The Gammage Cup

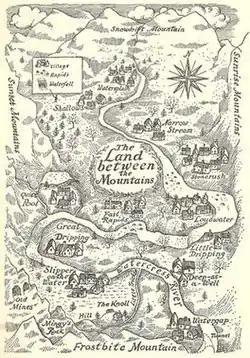
Map of the Land Between the Mountains by Erik Blegvad.

The story starts in a fictional valley named the Land Between the Mountains. It is surrounded by four mountain ranges: Snowdrift to the north, Frostbite to the south, the Sunrise Mountains to the east and the Sunset Mountains to the west. This valley is populated by twelve villages of Minnipins, a race of industrious "little people" rather like hobbits. The novel takes place in a village called Slipper-on-the-Water, in and around the gold mines in the Sunset Mountains and on a nearby knoll where the outlaws live. The date of the story is given as the year of Gammage